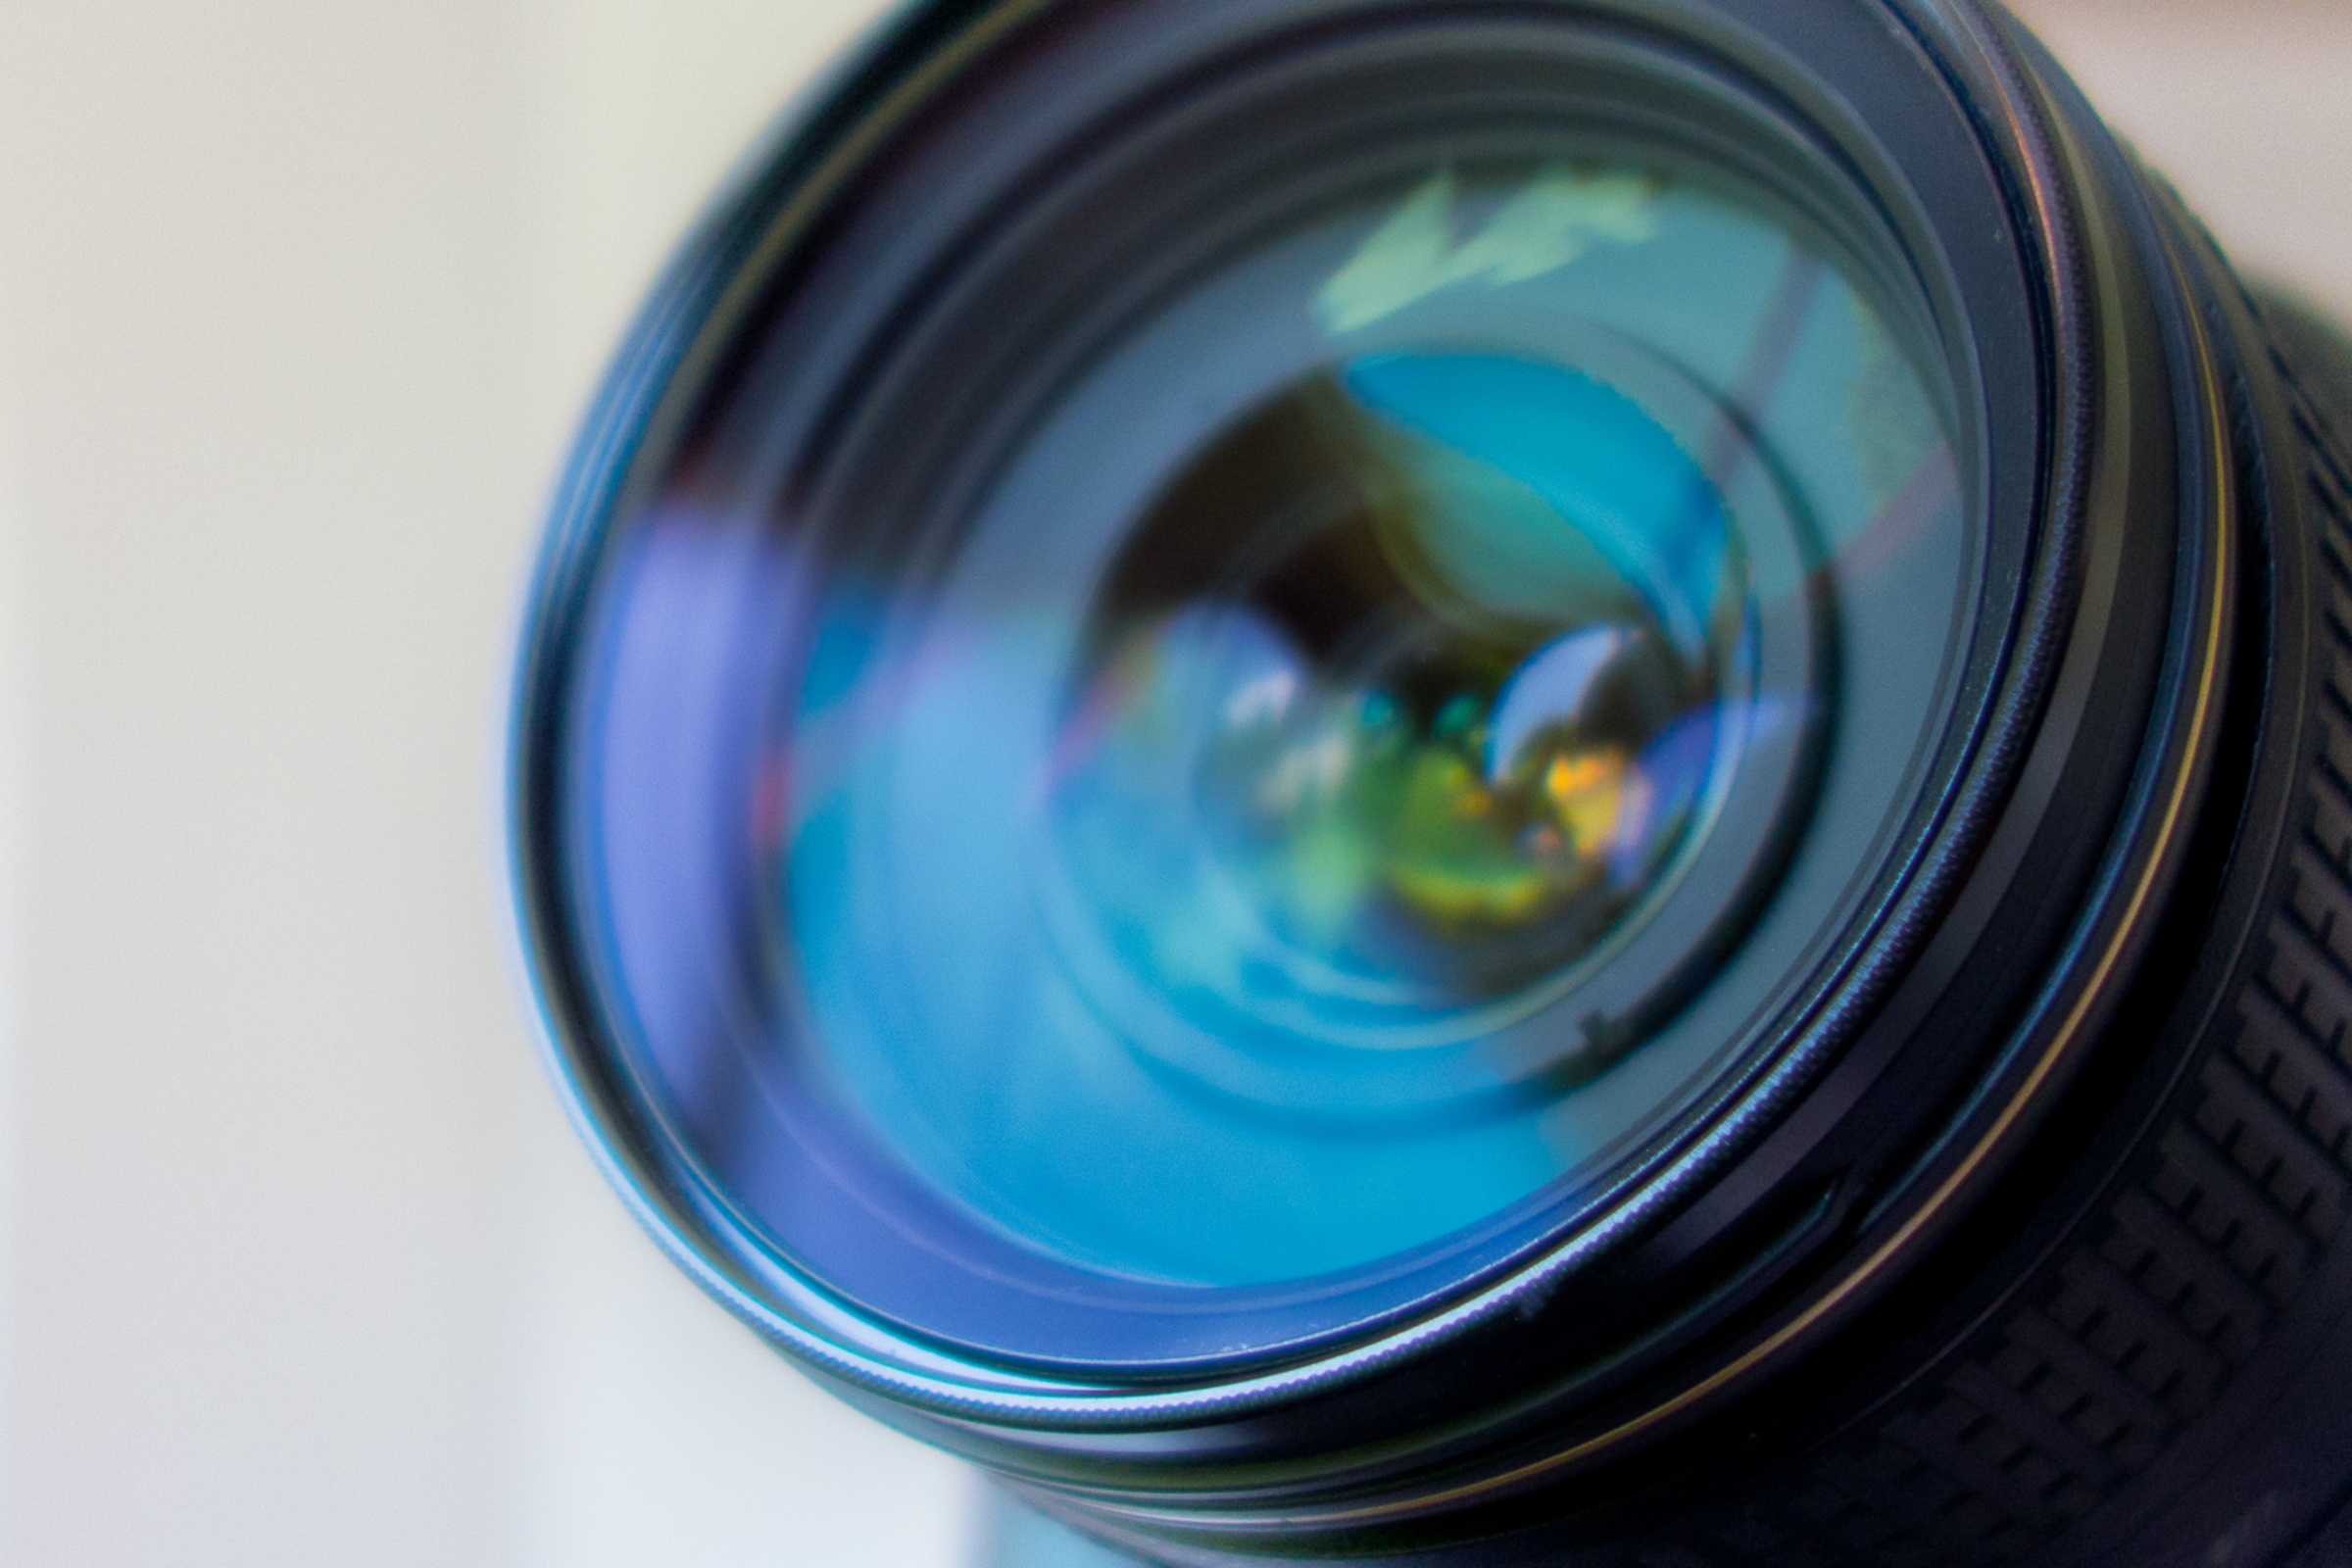
technology, camera, photography, wheel, photo, lens, color, blue, circle, digital camera, eye, digital, photograph, camera lens, aperture, mirroring, cameras optics